Lligwy Burial Chamber

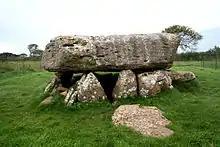
Lligwy Burial Chamber

Lligwy Burial Chamber is a Neolithic burial chamber in Lligwy, near the east coast of Anglesey, Wales, United Kingdom. It consists of a circle of upright stones, made into a low chamber by a very large roof slab estimated at 25 tonnes. Excavation in 1909 found the remains of some 15 to 30 people, and pottery suggesting a Late Neolithic date. Close to the village of Moelfre, the site is within a few metres of the road, where there is room to leave a single car for short periods.